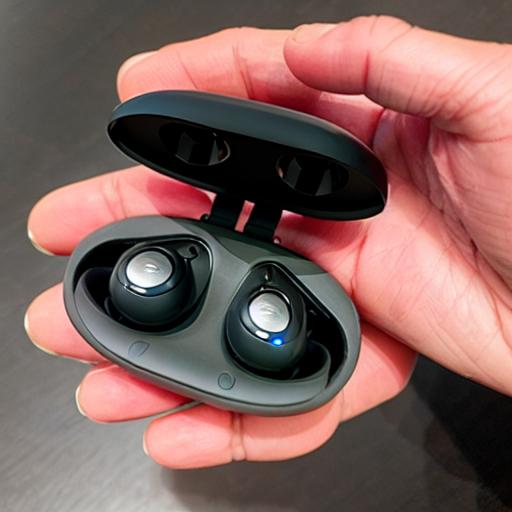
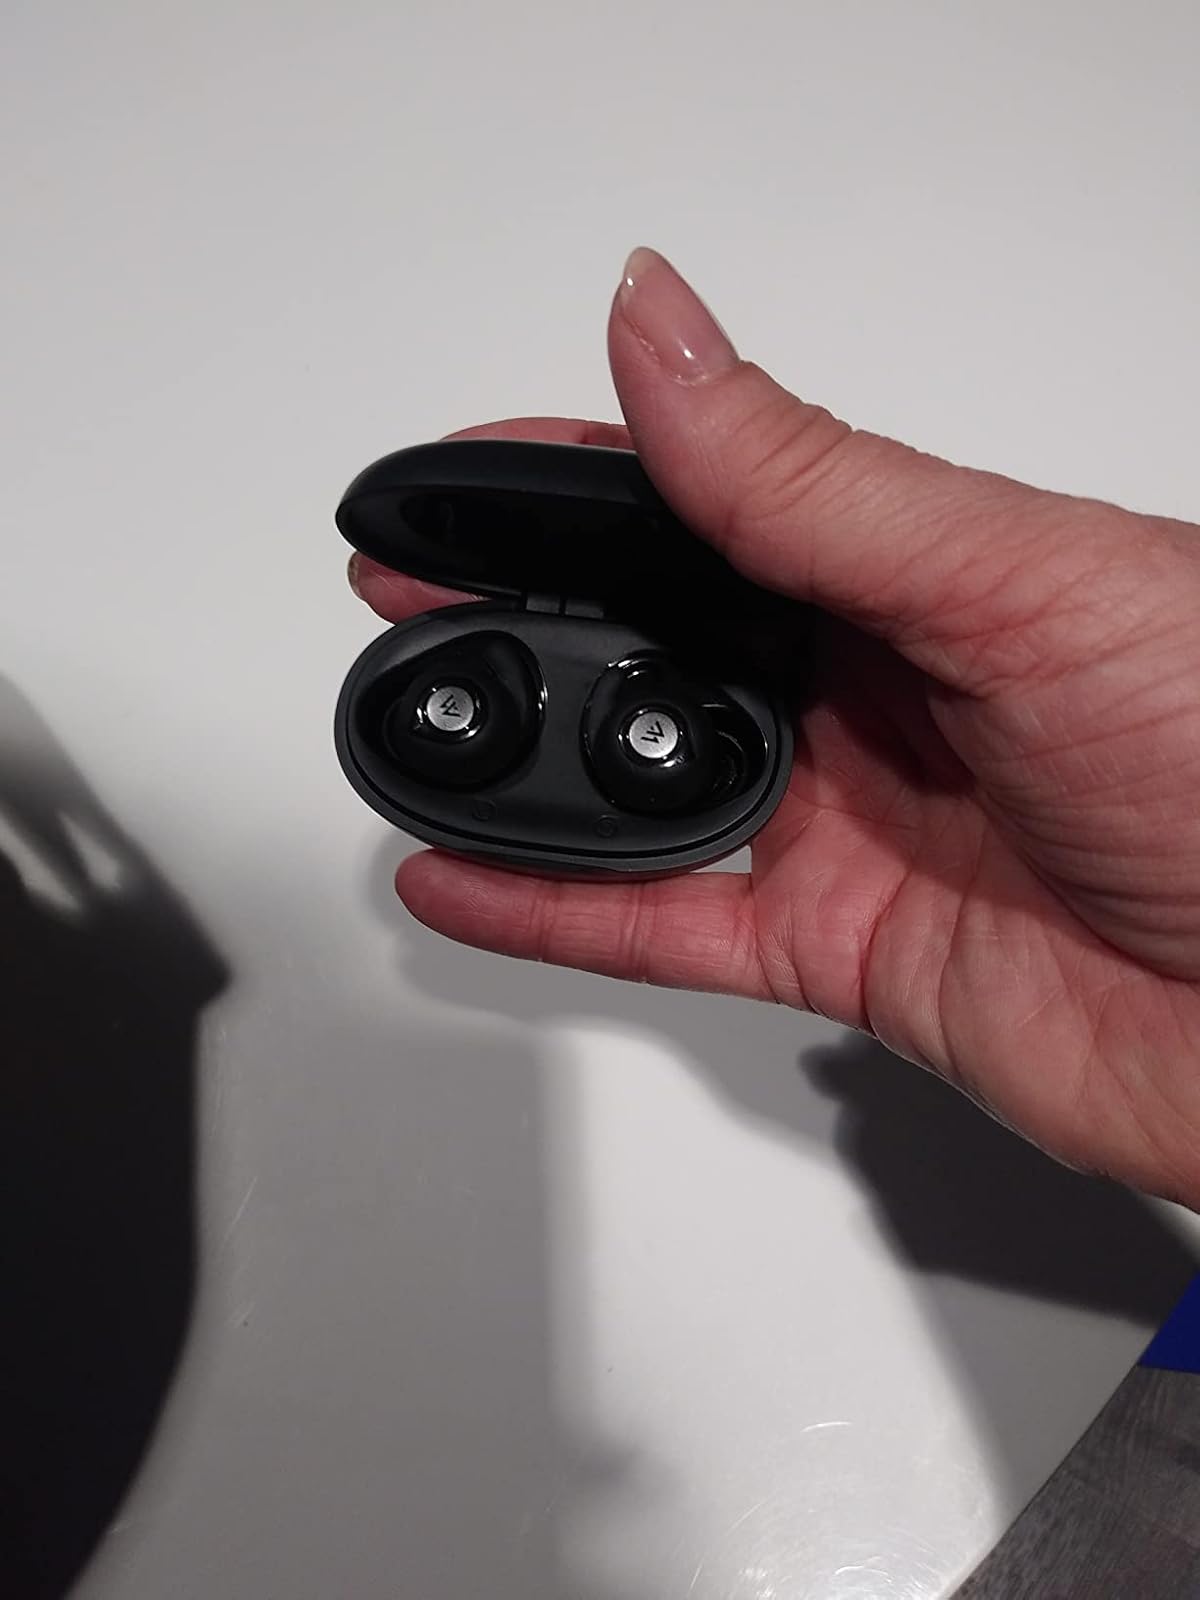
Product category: earbuds
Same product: no